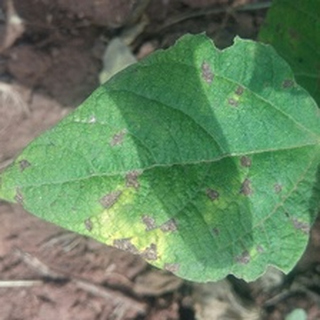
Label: bean_angular_leaf_spot